Geography of Croatia

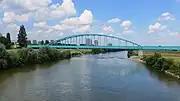
River under bridge with city in background

The largest part of Croatia—62% of its territory—is encompassed by the Black Sea drainage basin. The area includes the largest rivers flowing in the country: the Danube, Sava, Drava, Mura and Kupa. The rest belongs to the Adriatic Sea drainage basin, where the largest river by far is the Neretva. The longest rivers in Croatia are the Sava, Drava, Kupa and a section of the Danube. The longest rivers emptying into the Adriatic Sea are the Cetina and an only section of the Neretva.